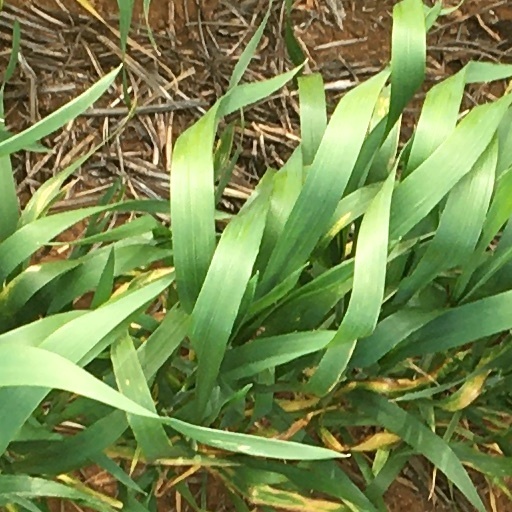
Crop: wheat